2022 Tour Championship

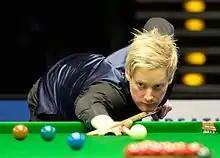
Neil Robertson won the event, defeating John Higgins in the final 10–9, despite having trailed 4–9.

The final took place on 3 April between Robertson and Higgins, as a best-of-19-frame match played over two sessions. The players met in a ranking final for the second time that season, Robertson having defeated Higgins 9–8 in the English Open final in November 2021. The first frame lasted over 50 minutes, the longest of the tournament, Higgins winning it on the final . Higgins then made back-to-back century breaks of 136 and 126 to lead 3–0. Robertson responded with a 130 in the fourth and also won the fifth. In frame six, Robertson attempted a maximum break but missed the final . Higgins made his third century break of the match in frame seven, and also won frame eight with a break of 80 to lead 5–3. The players made five century breaks in the first eight frames.